Gunnar Andersson (footballer)

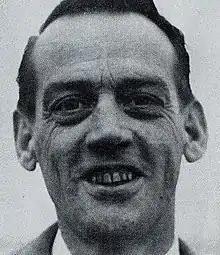
Andersson in 1968

Gunnar Andersson (14 August 1928 – 1 October 1969) was a Swedish footballer who played as a striker. He is widely considered one of Olympique de Marseille's best strikers, and is the highest scorer of the club. Born in Sweden, he played for the France national football B team once.